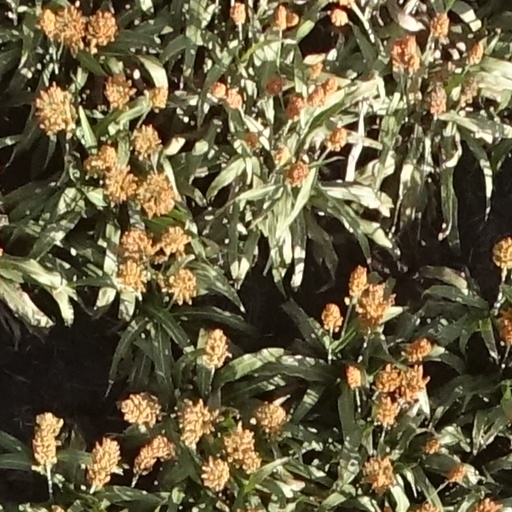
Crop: sorghum